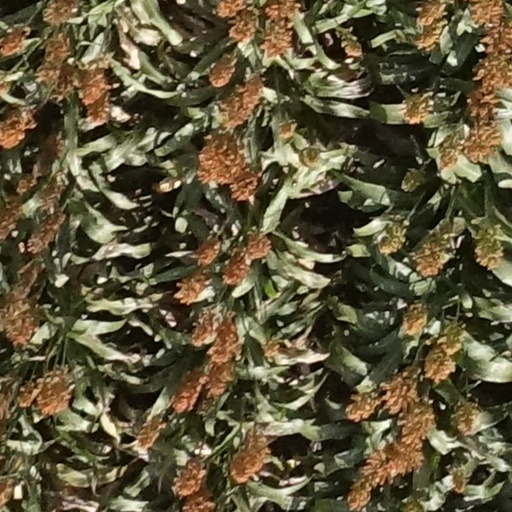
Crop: sorghum